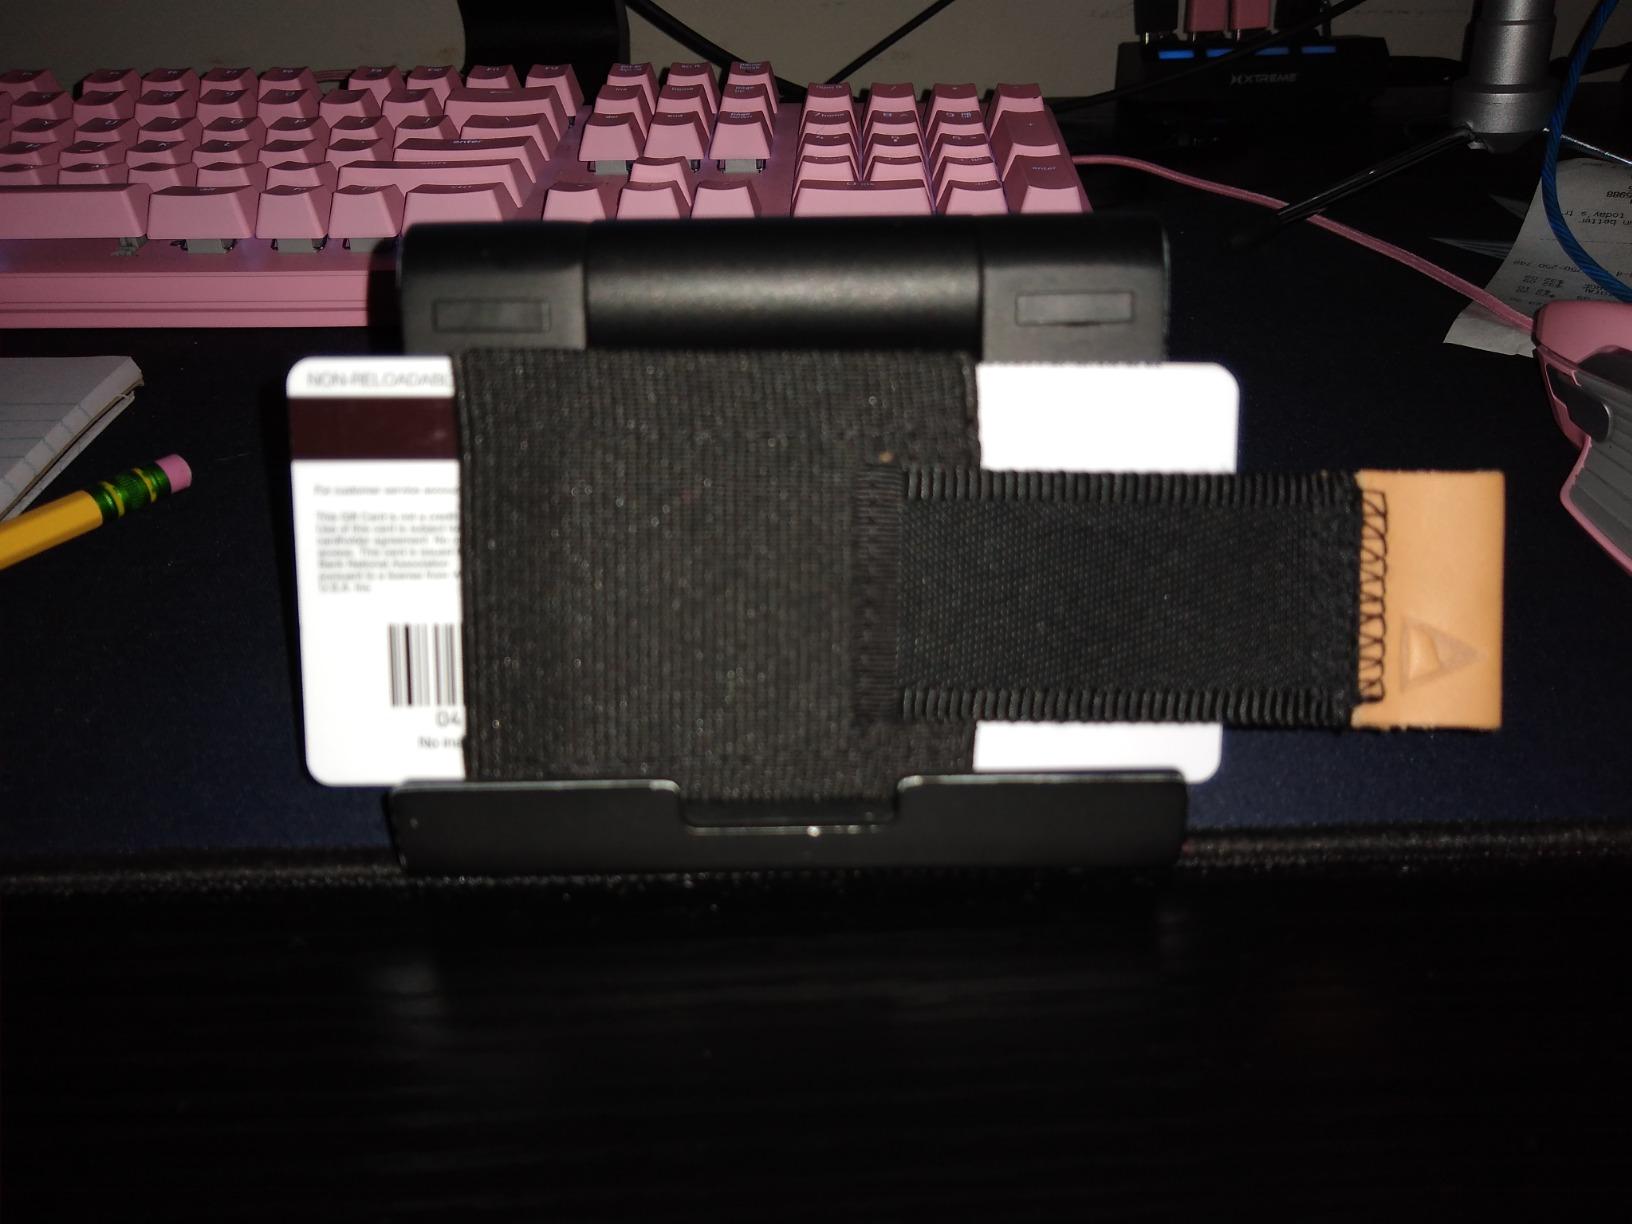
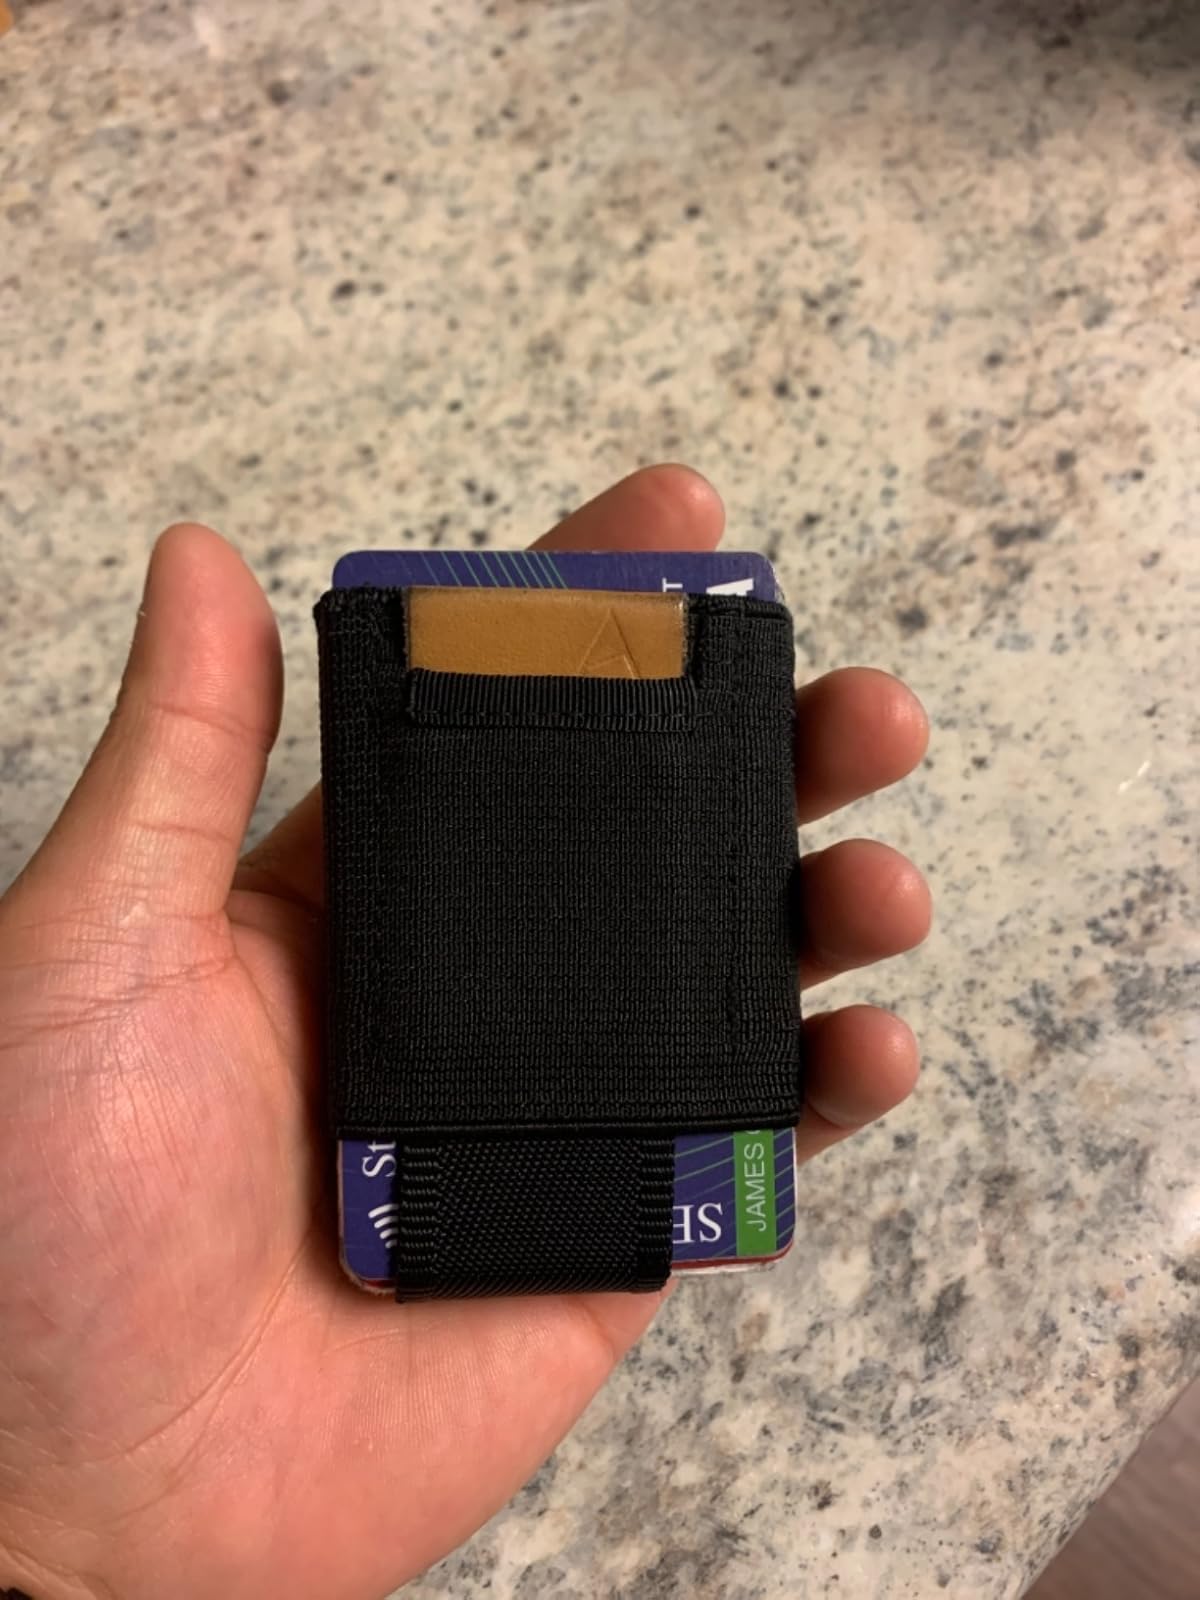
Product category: accessories_wallet
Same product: yes